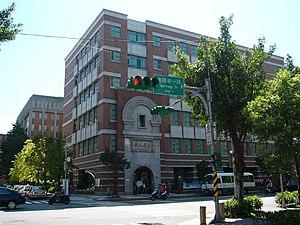
L’université Soochow ou l’université Dong Wu est une université privée située à Taïwan. Elle est considérée comme l’une des meilleures universités privées de Taïwan.